Otto of Greece

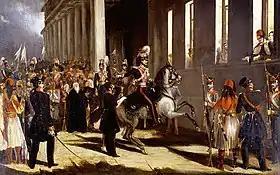
A painting representing the 3 September 1843 Revolution

Tolerance of other religions was over-supported by some in the English Party and others educated in the West as a symbol of Greece's progress as a liberal European state. In the end, power over the Church and education was ceded to the Russian Party, while the king maintained a veto over the decision of the Synod of Bishops. This was to keep balance and avoid discrediting Greece in the eyes of Western Europe as a backward, religiously intolerant society.